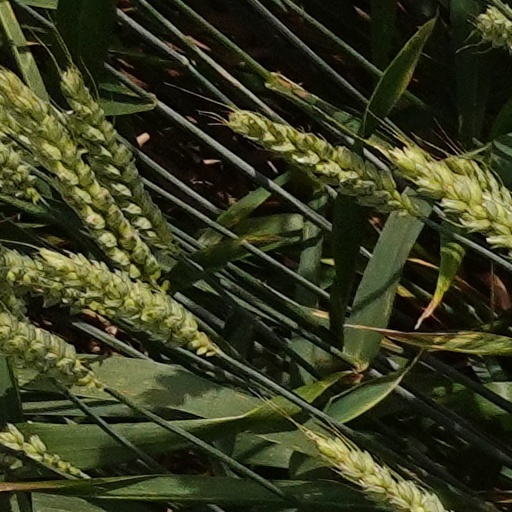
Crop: wheat